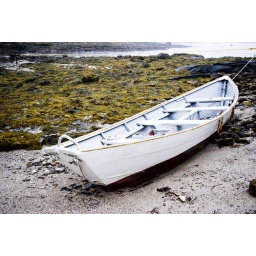
A boat sitting on dry land near an inlet on the coast of Maine